History of computing hardware

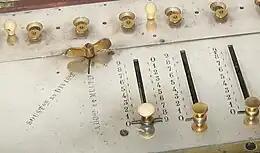
Detail of an arithmometer built before 1851. The one-digit multiplier cursor (ivory top) is the leftmost cursor.

Around 1820, Charles Xavier Thomas de Colmar created what would over the rest of the century become the first successful, mass-produced mechanical calculator, the Thomas Arithmometer. It could be used to add and subtract, and with a moveable carriage the operator could also multiply, and divide by a process of long multiplication and long division. It utilised a stepped drum similar in conception to that invented by Leibniz. Mechanical calculators remained in use until the 1970s.